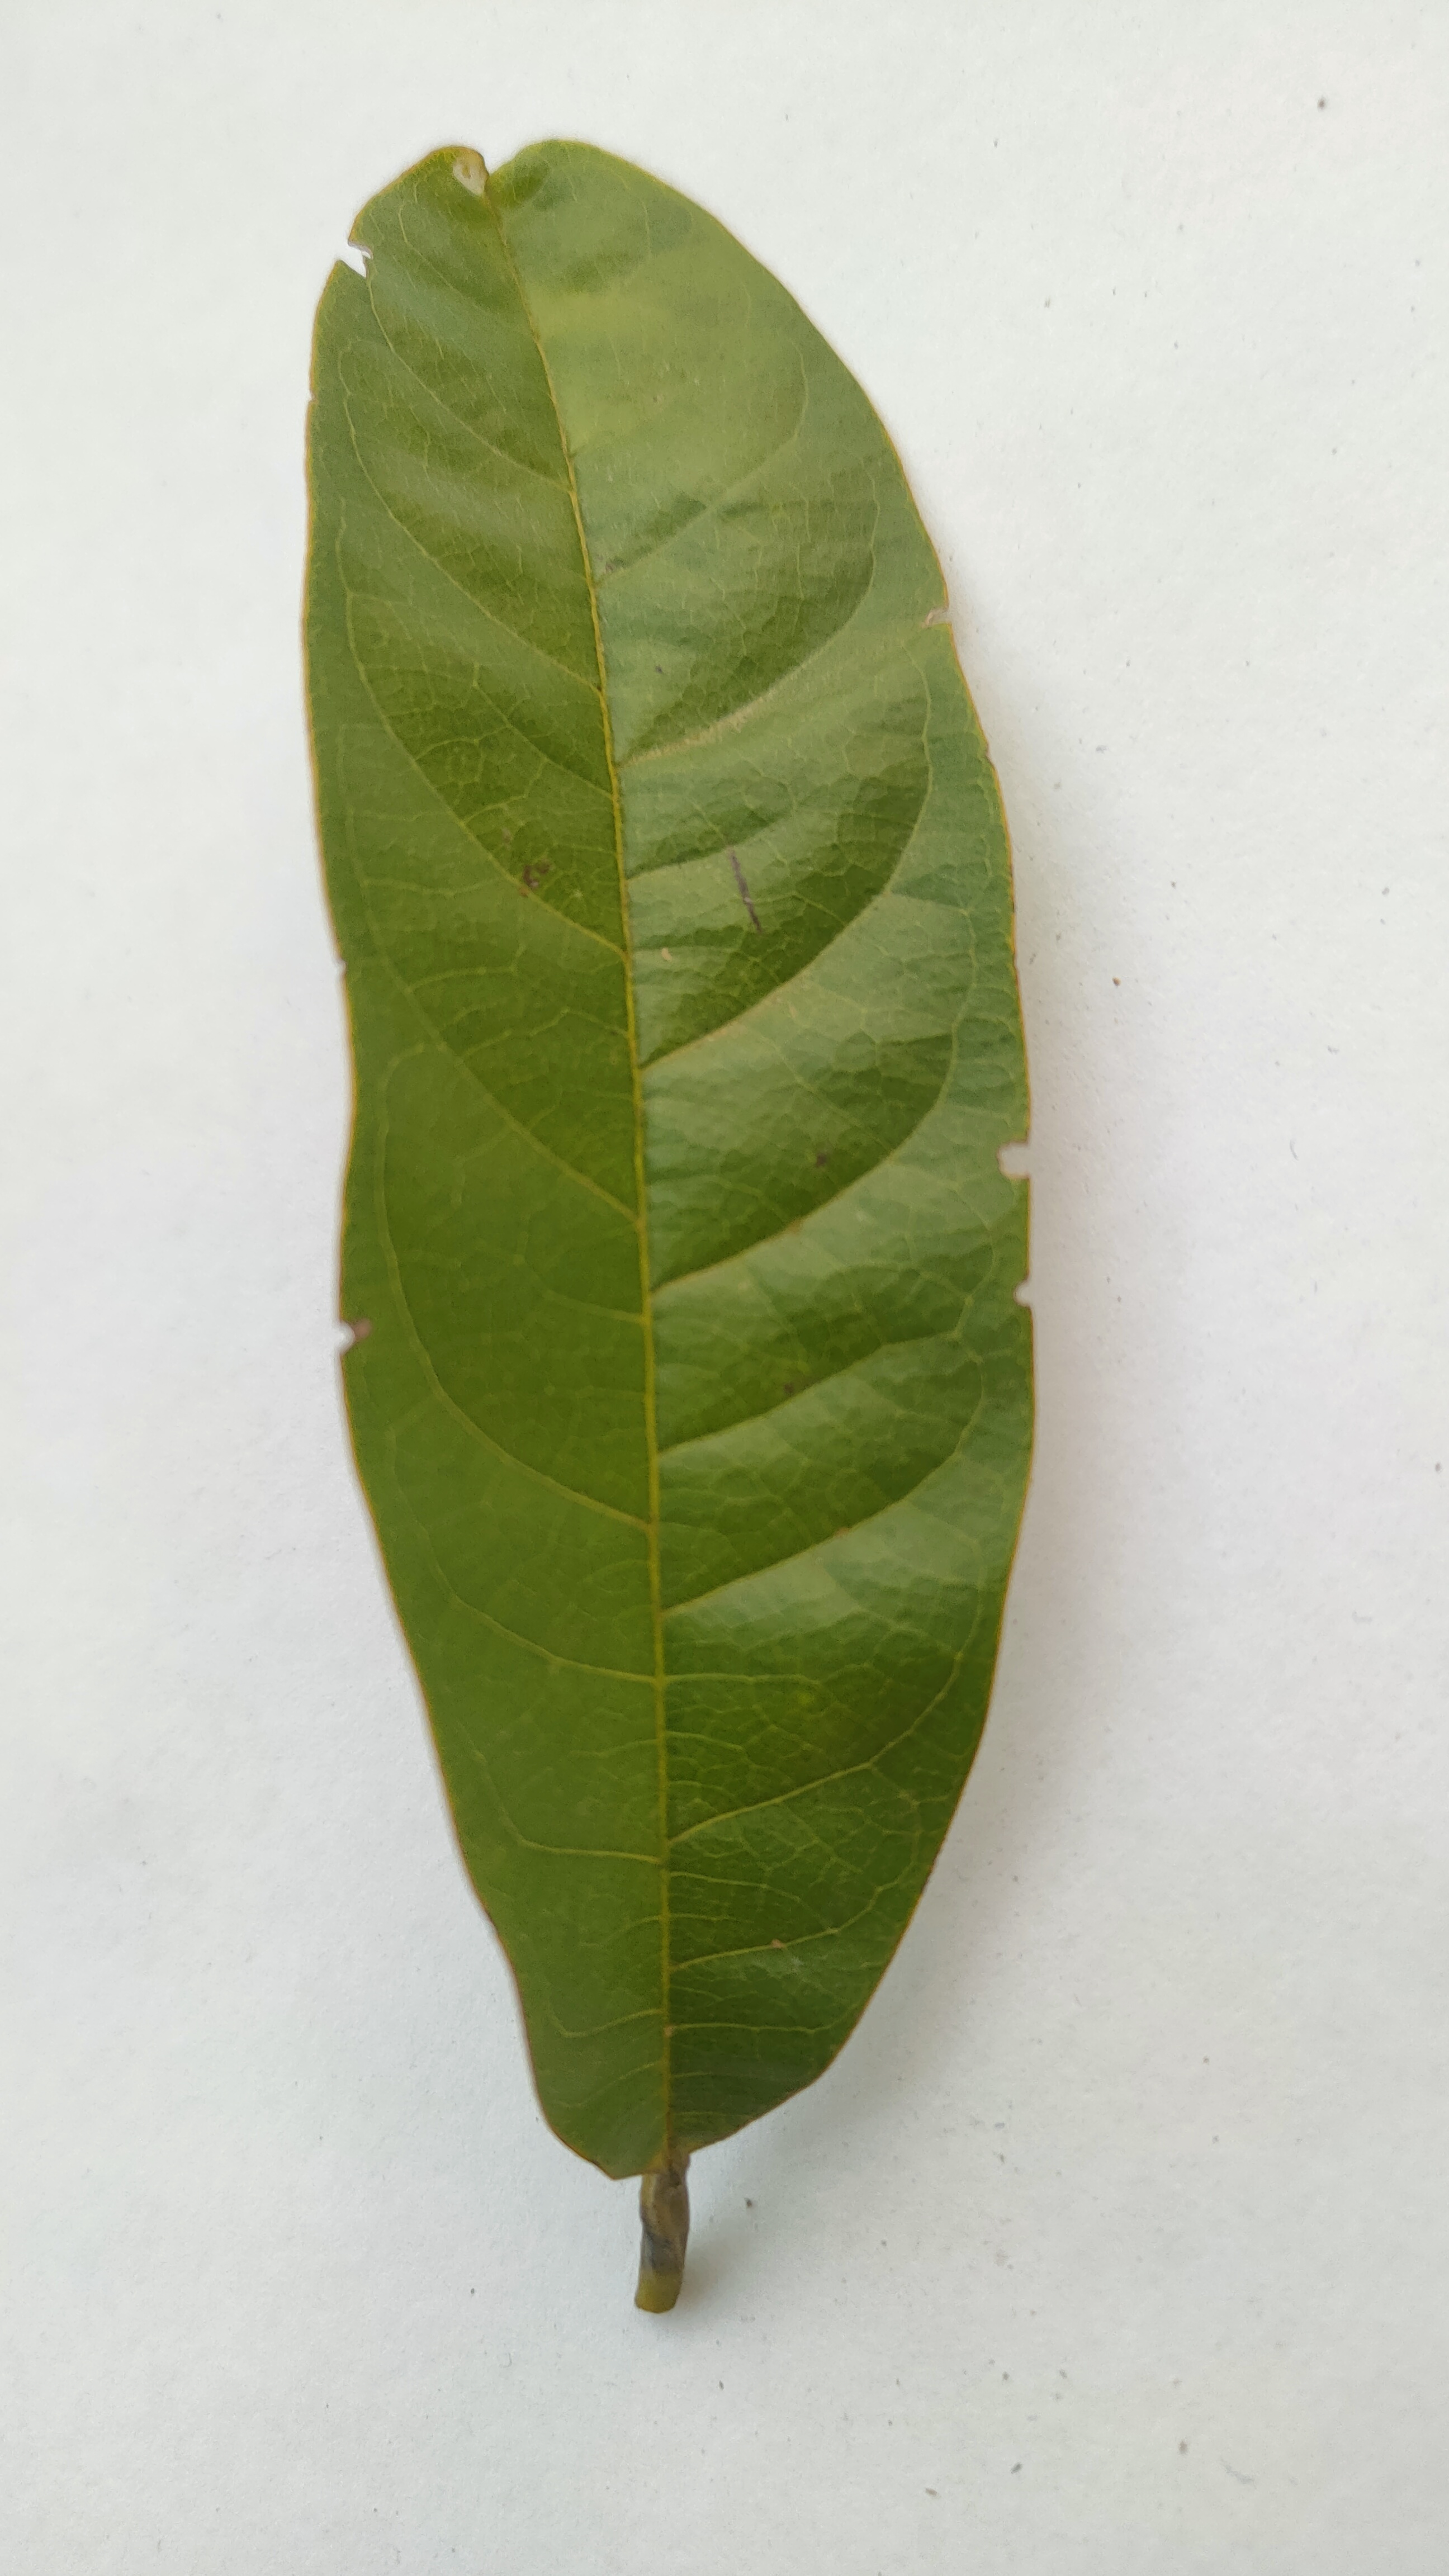
Leaf variety: Custard Apple